Far Far Away (film)

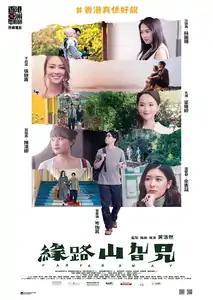
Theatrical release poster

Far Far Away is a 2021 Hong Kong romantic comedy film and the third full-length feature written and directed by Amos Why. The film follows a 28-year-old introverted IT geek who is inexperienced in dating, but suddenly finds himself romantically involved with five attractive women at different times, all are living in New Territories or Outlying Islands, Hong Kong.